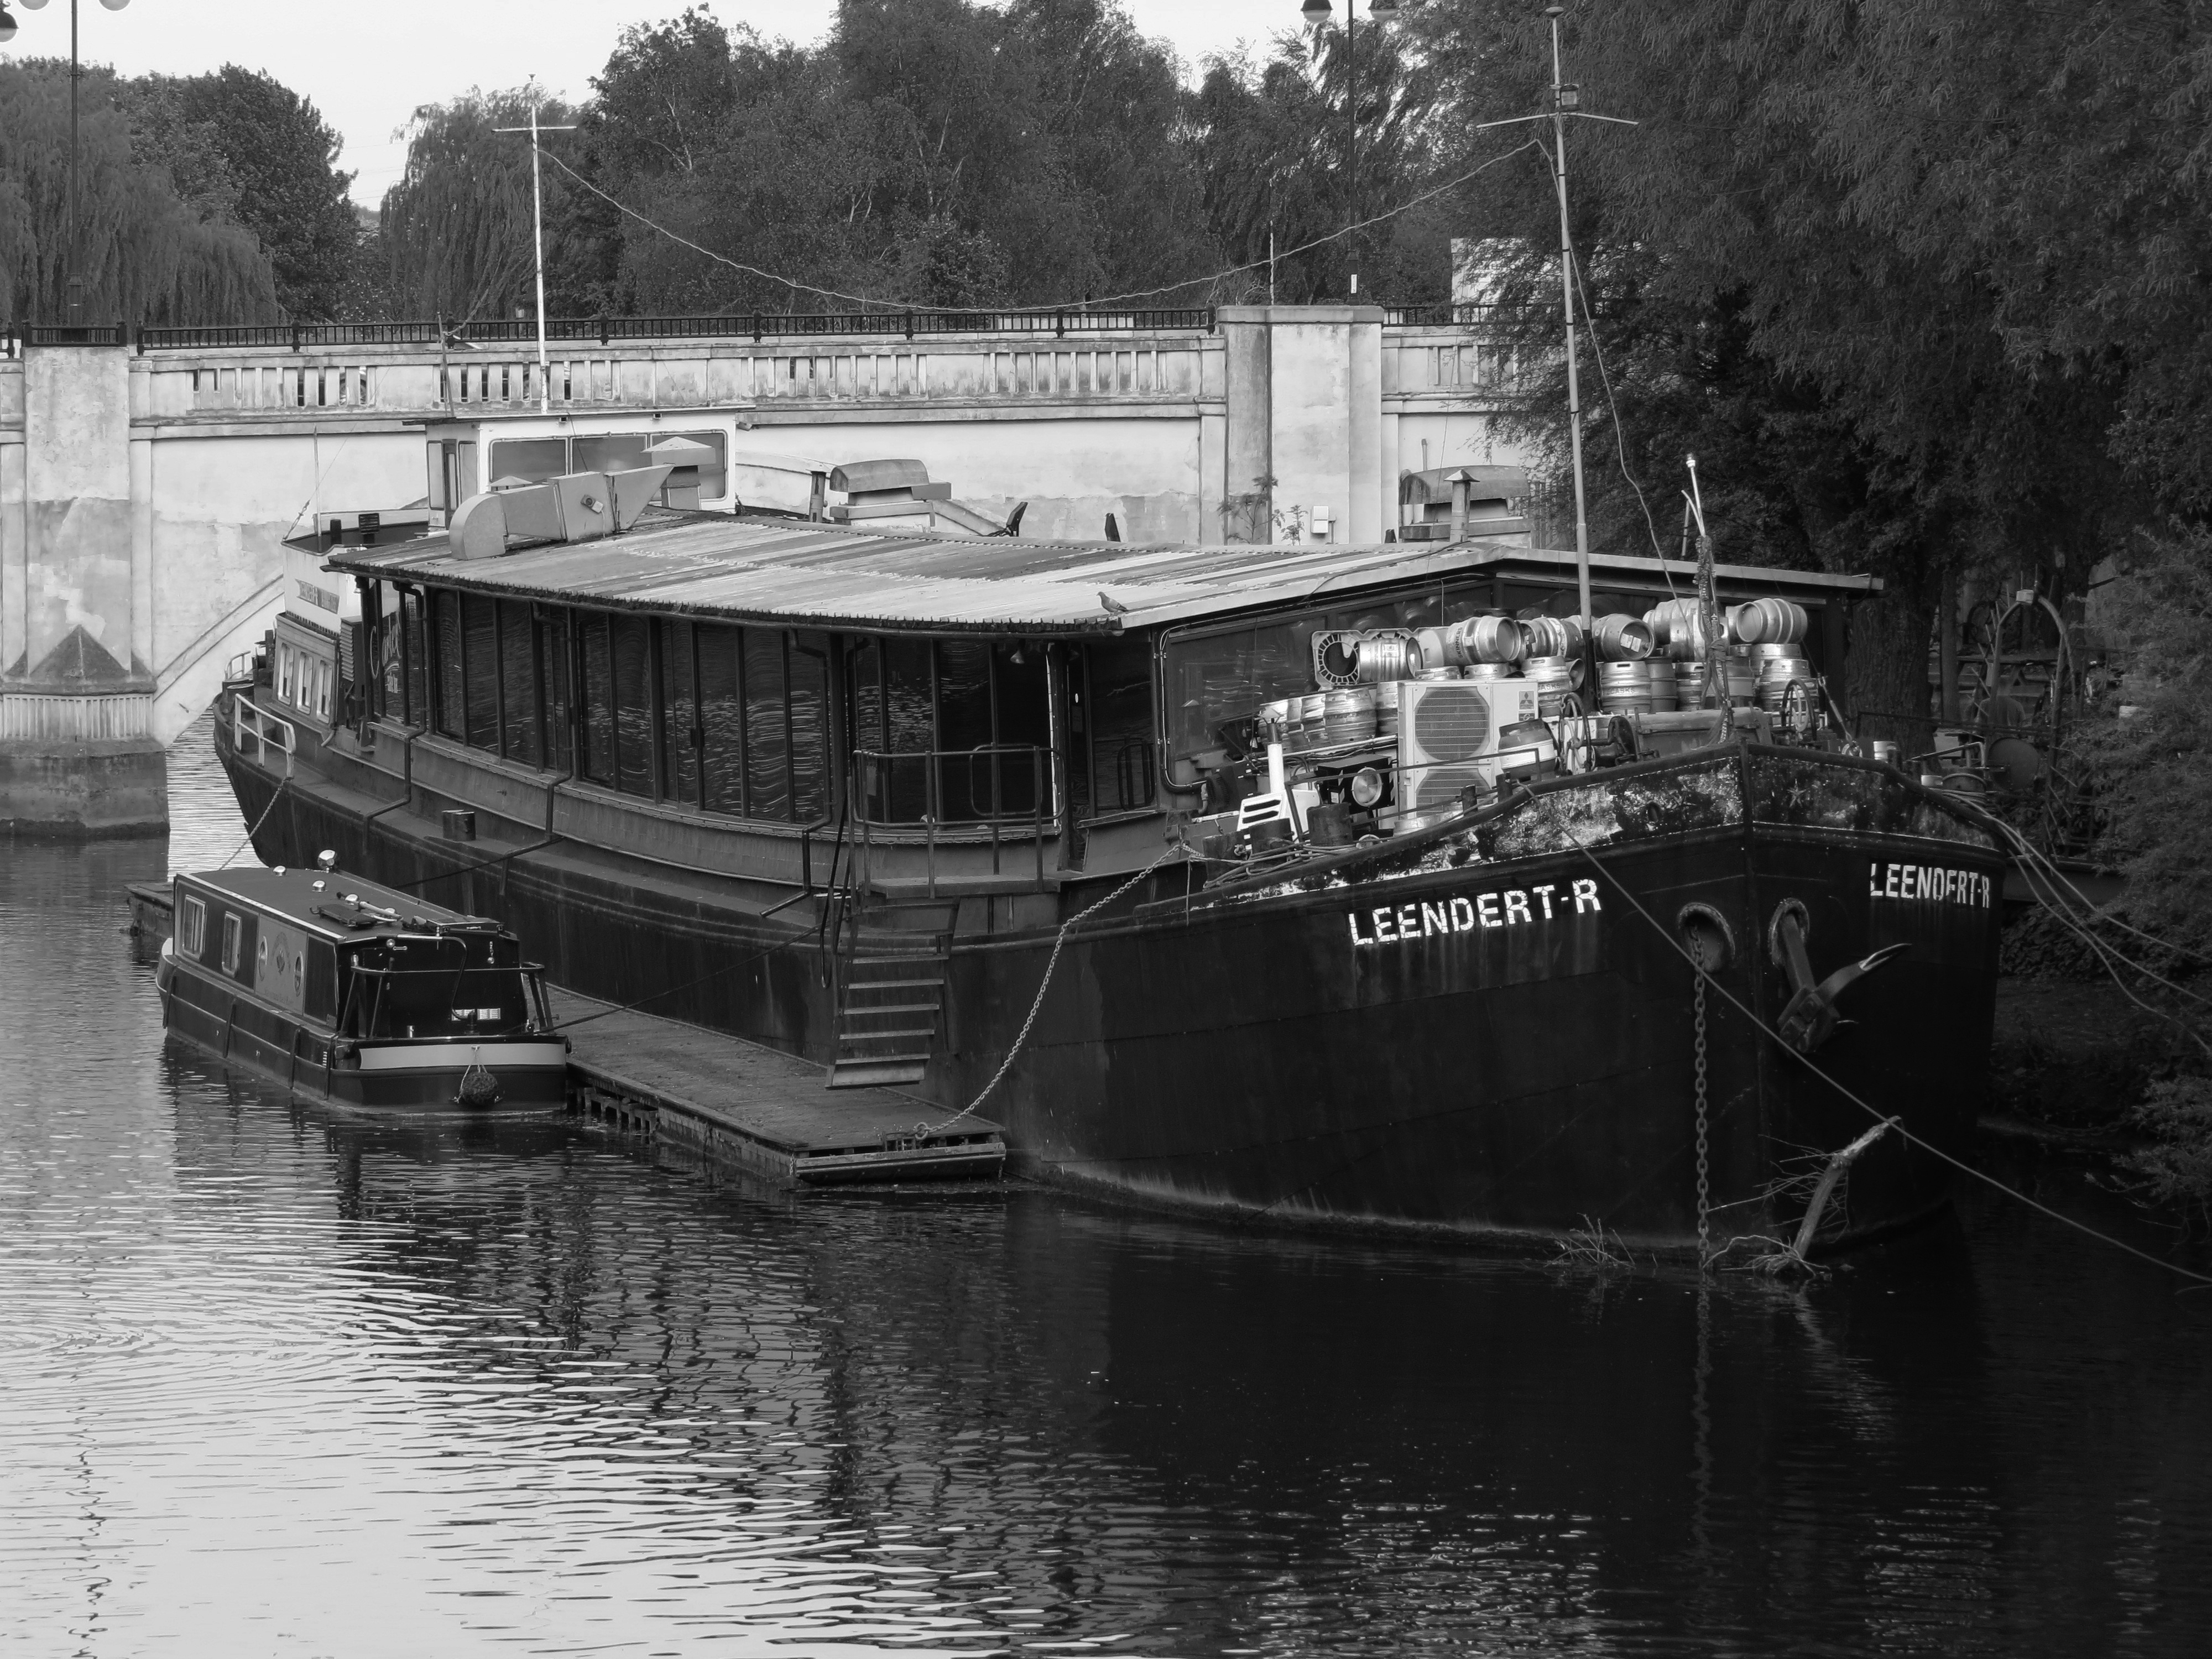
black and white, boat, river, canal, reflection, vehicle, monochrome, waterway, uk, blackandwhite, boats, watercraft, peterborough, citycentre, monochrome photography